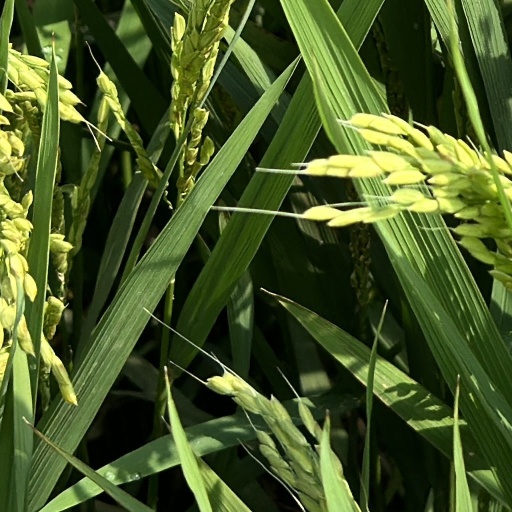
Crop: rice